Bradbury Robinson

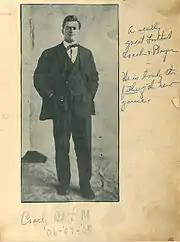
A photograph of Eddie Cochems from a page of Brad Robinson's scrapbook. Robinson has written: "Coach St L. U '06-'07-'08 A really great Football Coach + Player. He is truly the father of the new game."

Absent the apology, as a matter of honor, Robinson chose to leave Wisconsin, enrolling as a medical student at the Jesuit Saint Louis University, where he played the 1904 season, although he sat out many games with a broken shoulder blade. More than half the St. Louis squad consisted of future medical doctors.